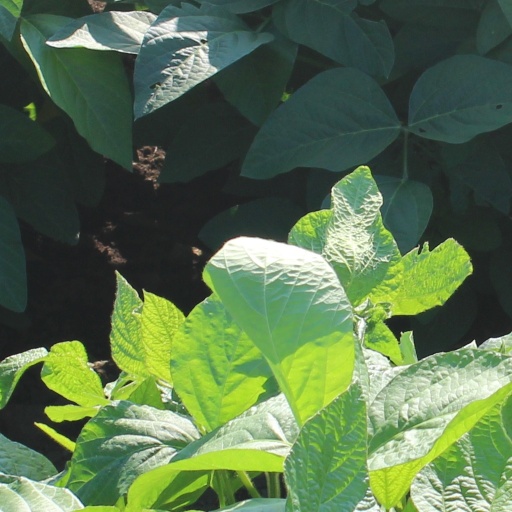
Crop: soybean